Robert B. Howell

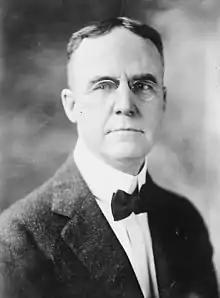
Howell

Robert Beecher Howell (January 21, 1864 March 11, 1933) was an American politician. He was born in Adrian, Michigan. He graduated from the United States Naval Academy in Annapolis, Maryland in 1885. Afterwards, he went to the Detroit School of Law. He moved to Omaha, Nebraska for his health in 1888.